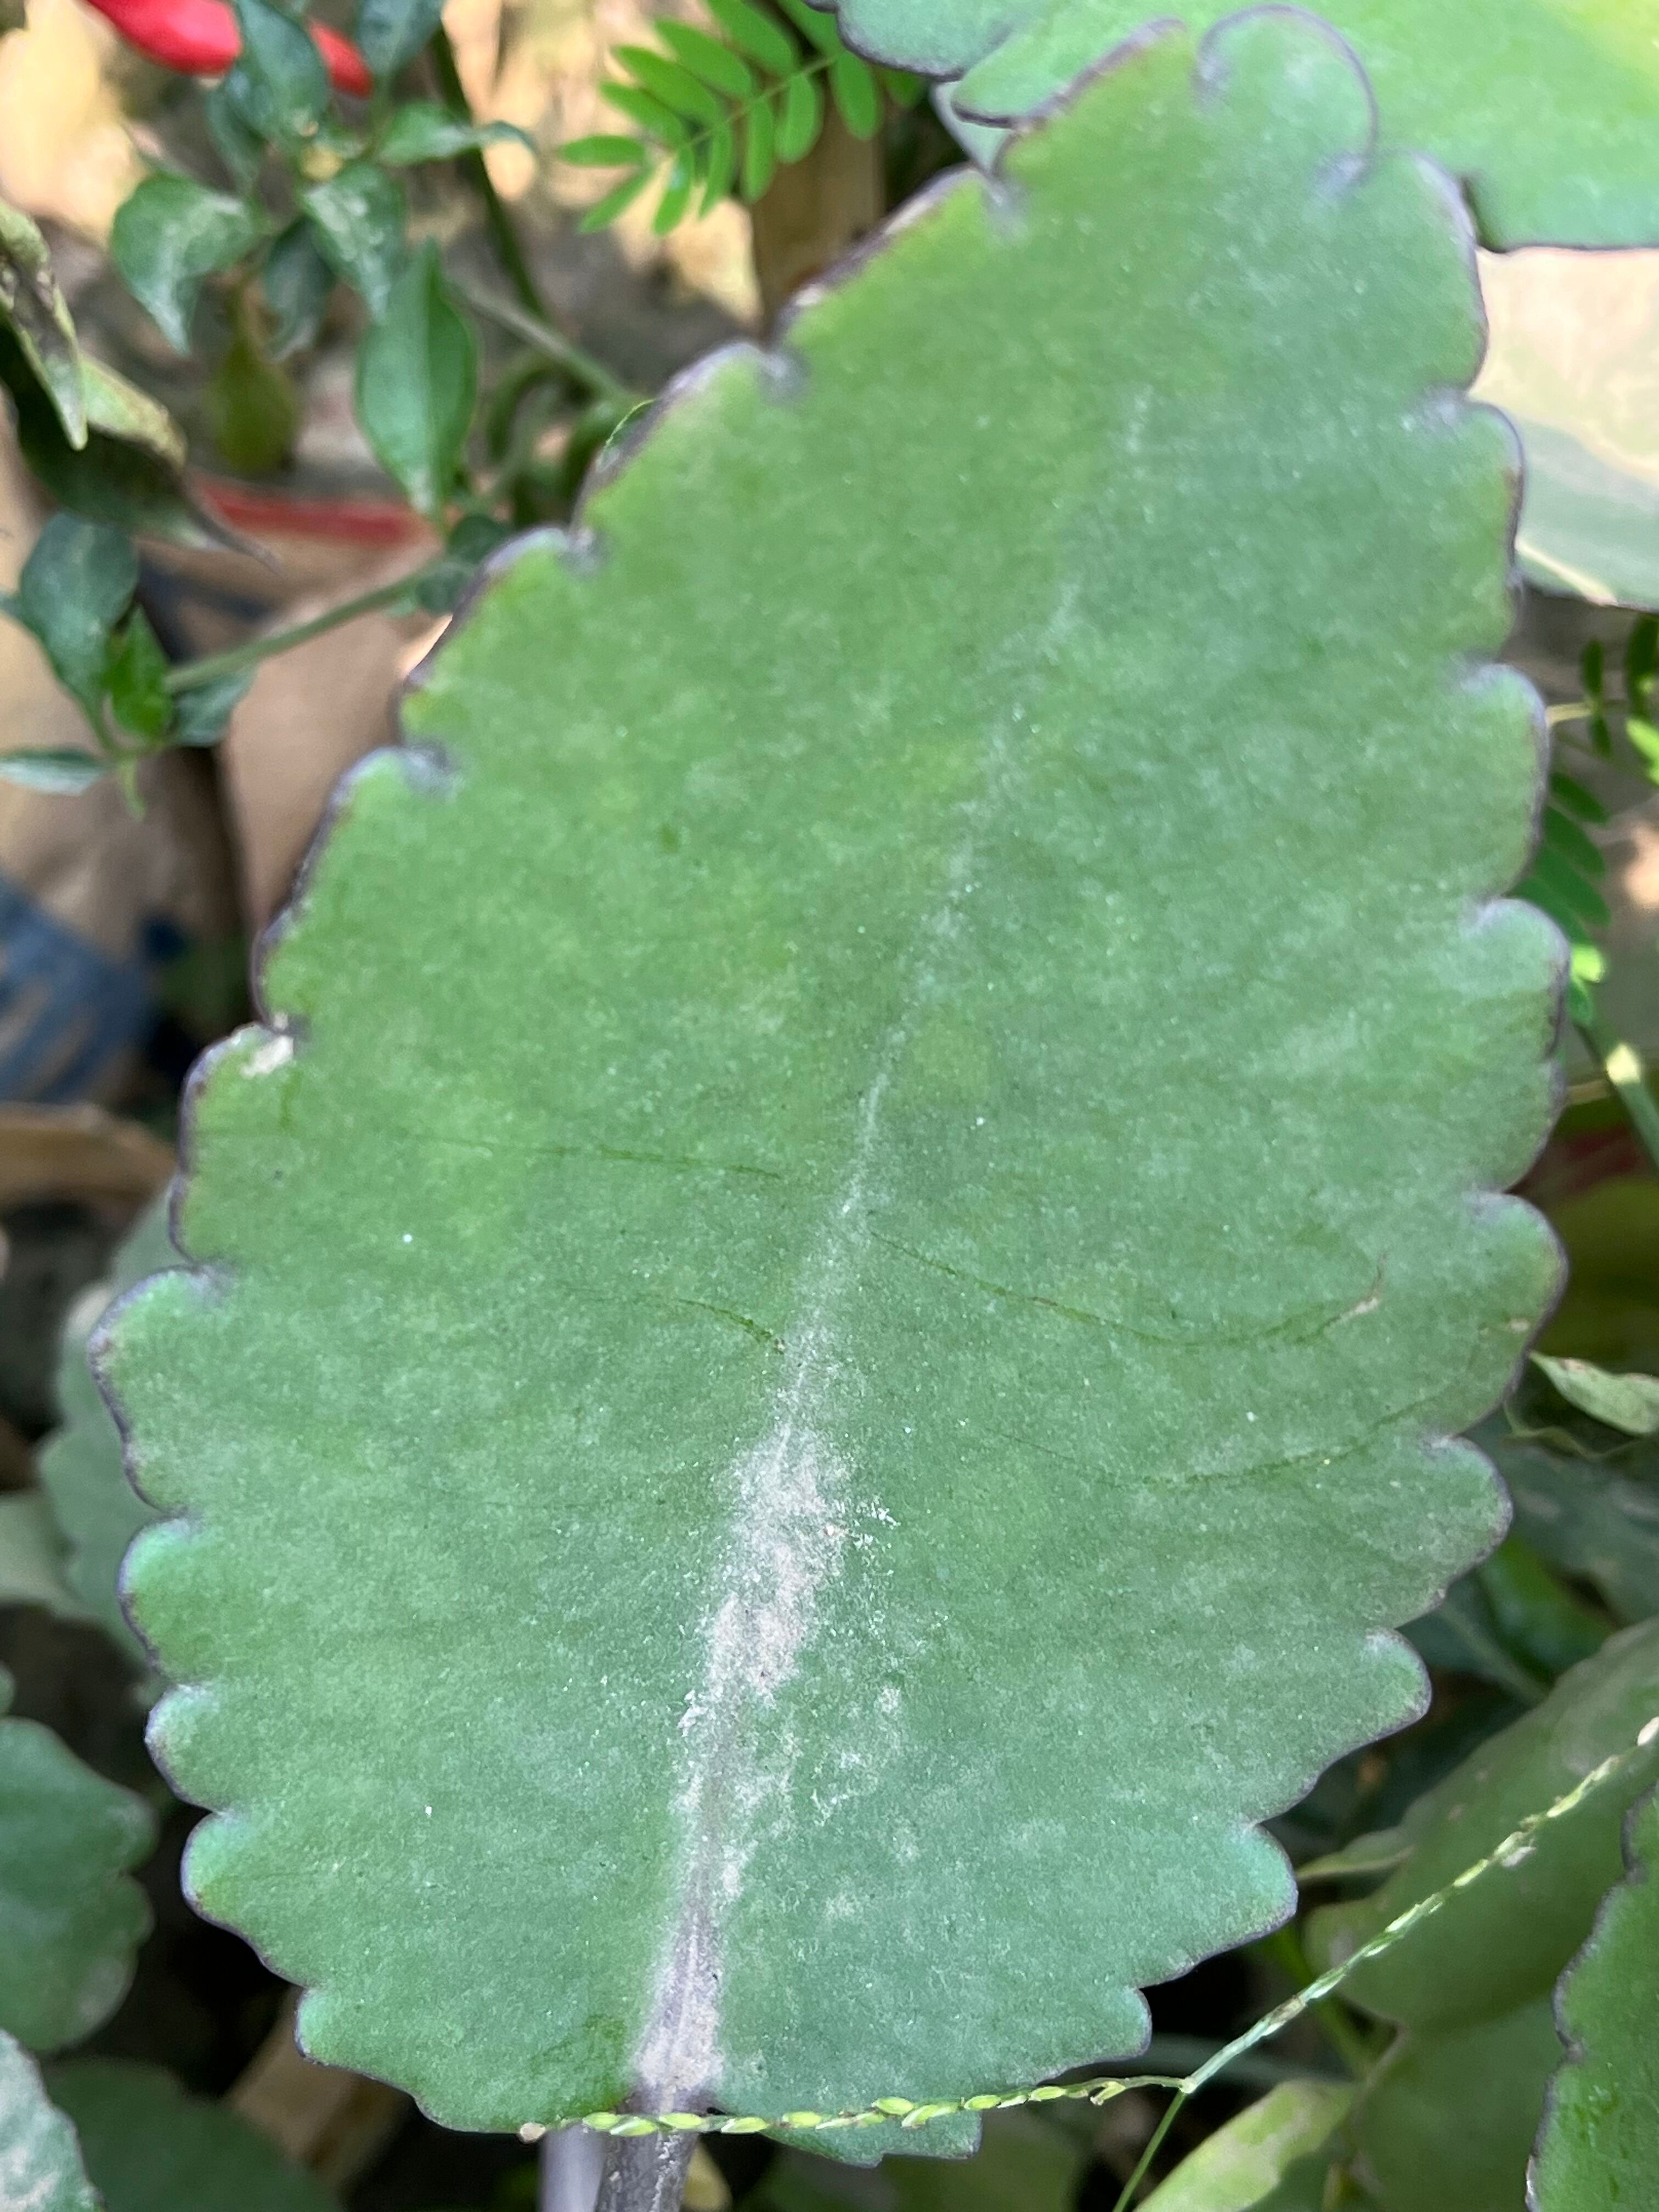
Plant species: kalanchoe-pinnata